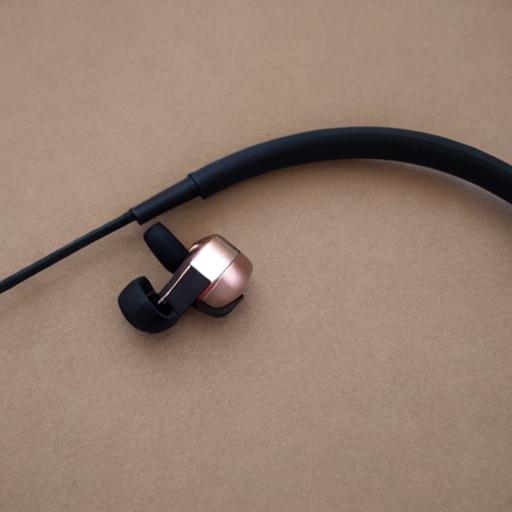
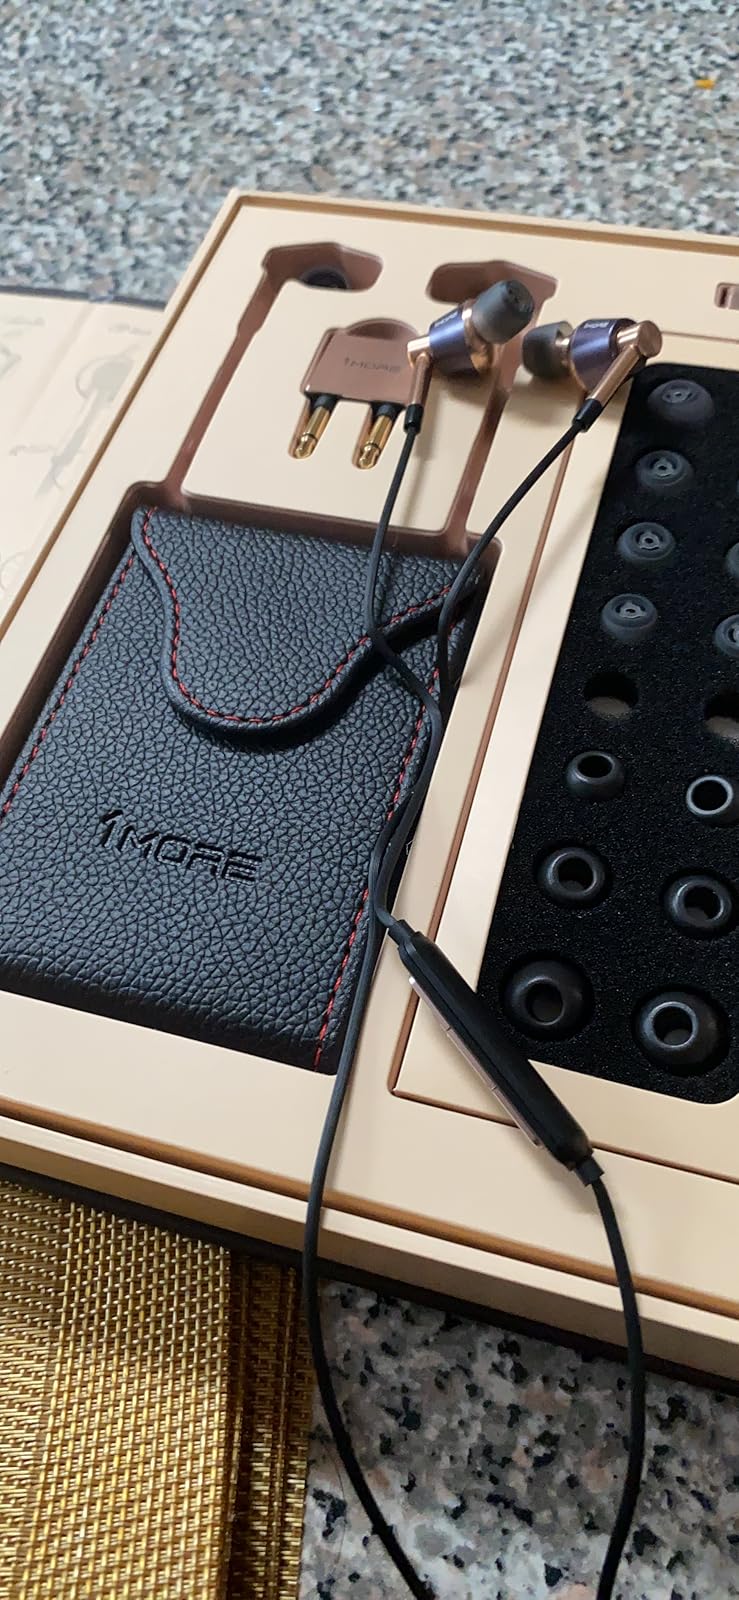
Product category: headphones
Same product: no